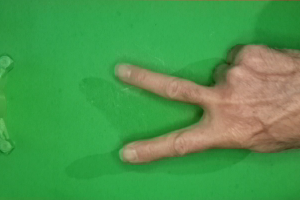
Label: scissors